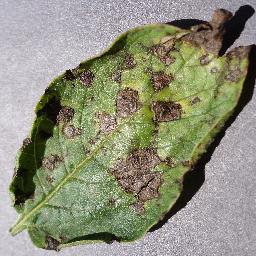
Label: Potato___Early_blight